Beef kway teow

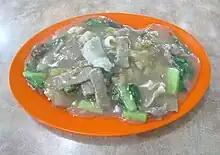
"Kwetiau siram sapi", poured beef kway teow served in Jakarta

Beef kway teow or beef kwetiau is a Maritime Southeast Asian dish of flat rice noodles (kway teow) stir-fried and topped with slices of beef or sometimes beef offal, served either dry or with soup. The dish is commonly found in Southeast Asian countries, especially Singapore and Indonesia, and can trace its origin to Chinese tradition. It is a popular dish in Singaporean cuisine and among Chinese Indonesians, where it locally known in Indonesian as kwetiau sapi.